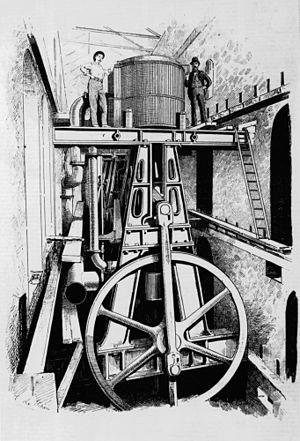
Une pompe est un dispositif permettant d'aspirer et de refouler un liquide. La plus ancienne pompe connue est la pompe à godets inventée en Chine au Iᵉʳ siècle apr. J.-C. Les pompes modernes ont été développées à partir du XVIIIᵉ siècle. Les pompes diesel et électriques, utilisées de nos jours, peuvent avoir des débits de pompage très élevés. En basse pression pour la circulation de l'eau et en haute pression plus de 400 bars pour l'oléohydraulique.